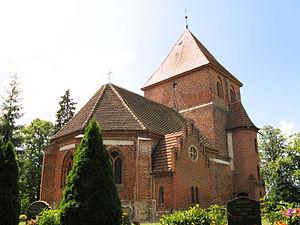
Hohen Wangelin est une commune d'Allemagne située dans l'arrondissement du Plateau des lacs mecklembourgeois, dans le Land de Mecklembourg-Poméranie-Occidentale.